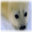
Label: seal